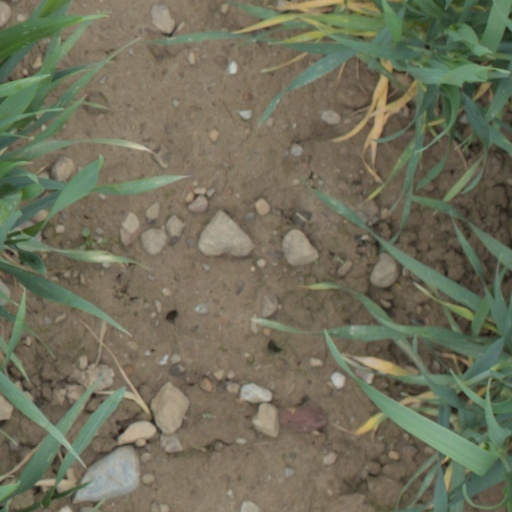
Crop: wheat